Rogelio Yrurtia

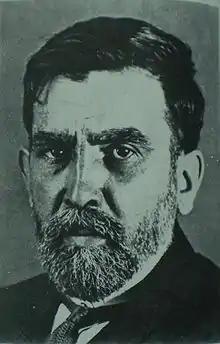
Sculptor Rogelio Yrurtia

Rogelio Yrurtia (December 6, 1879 – March 4, 1950) was a renowned Argentine sculptor of the Realist school.